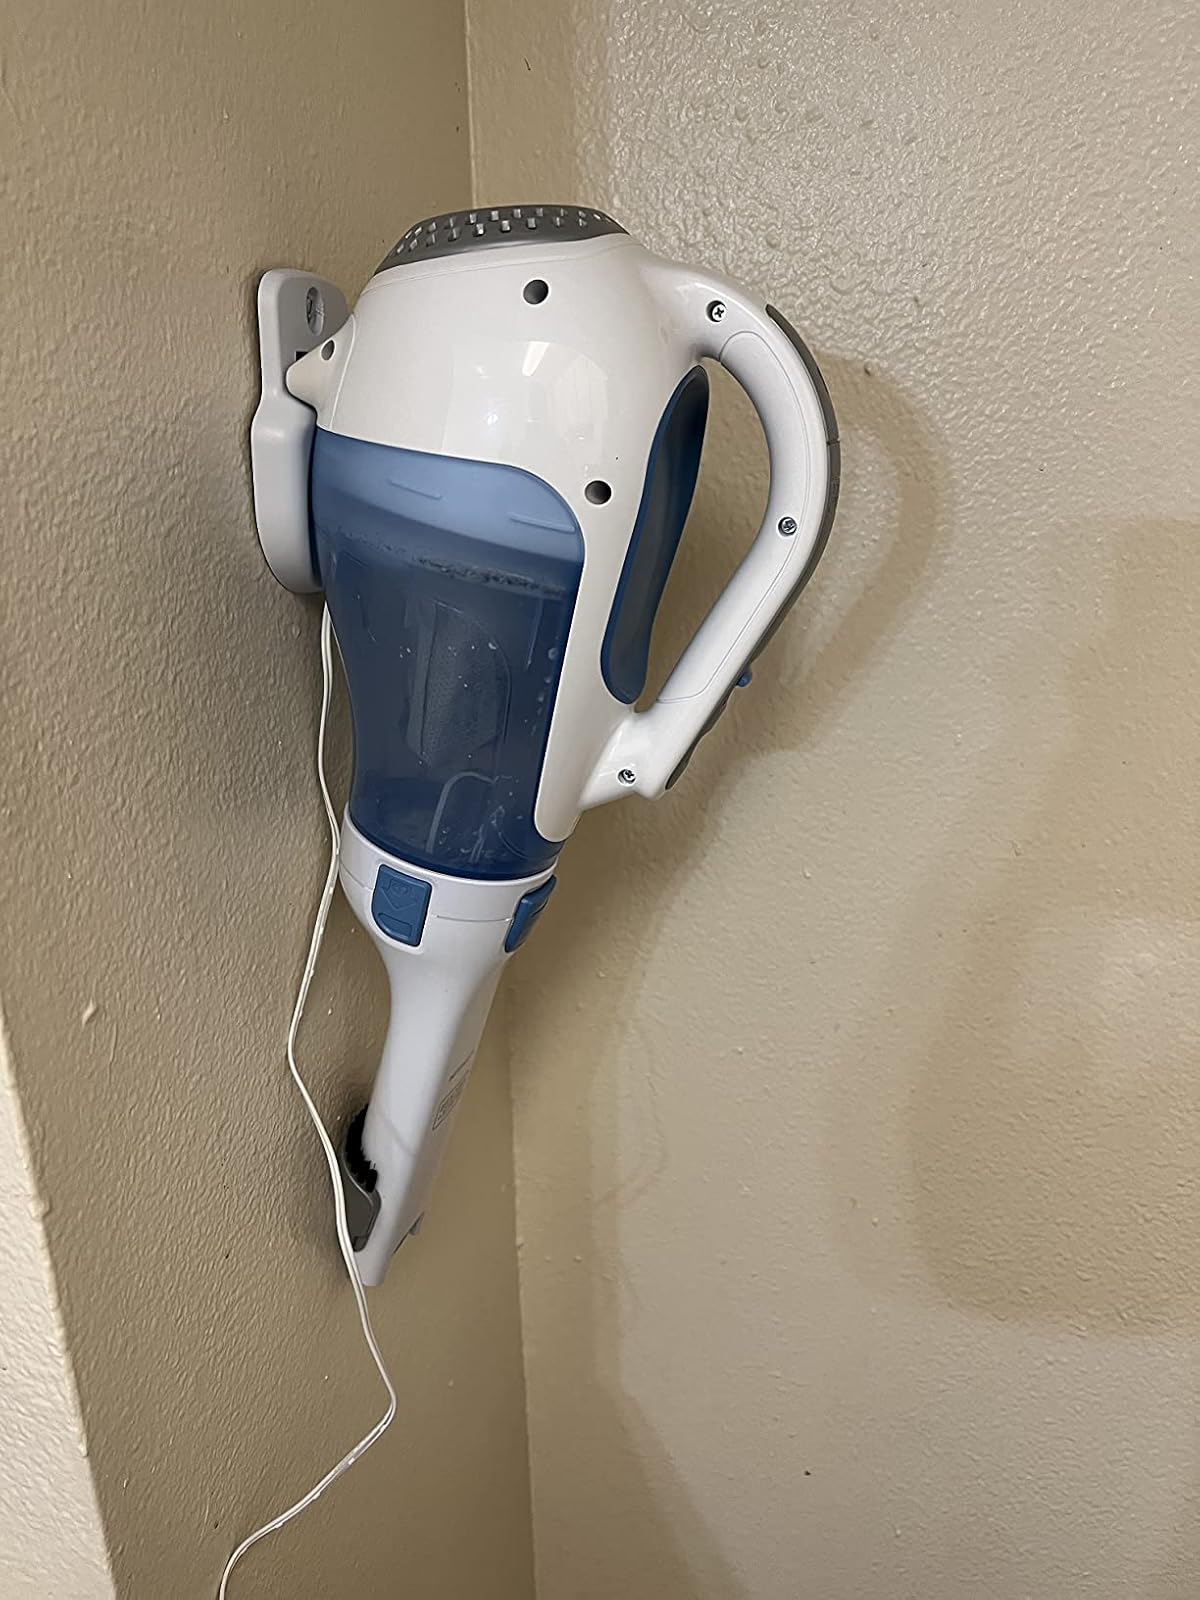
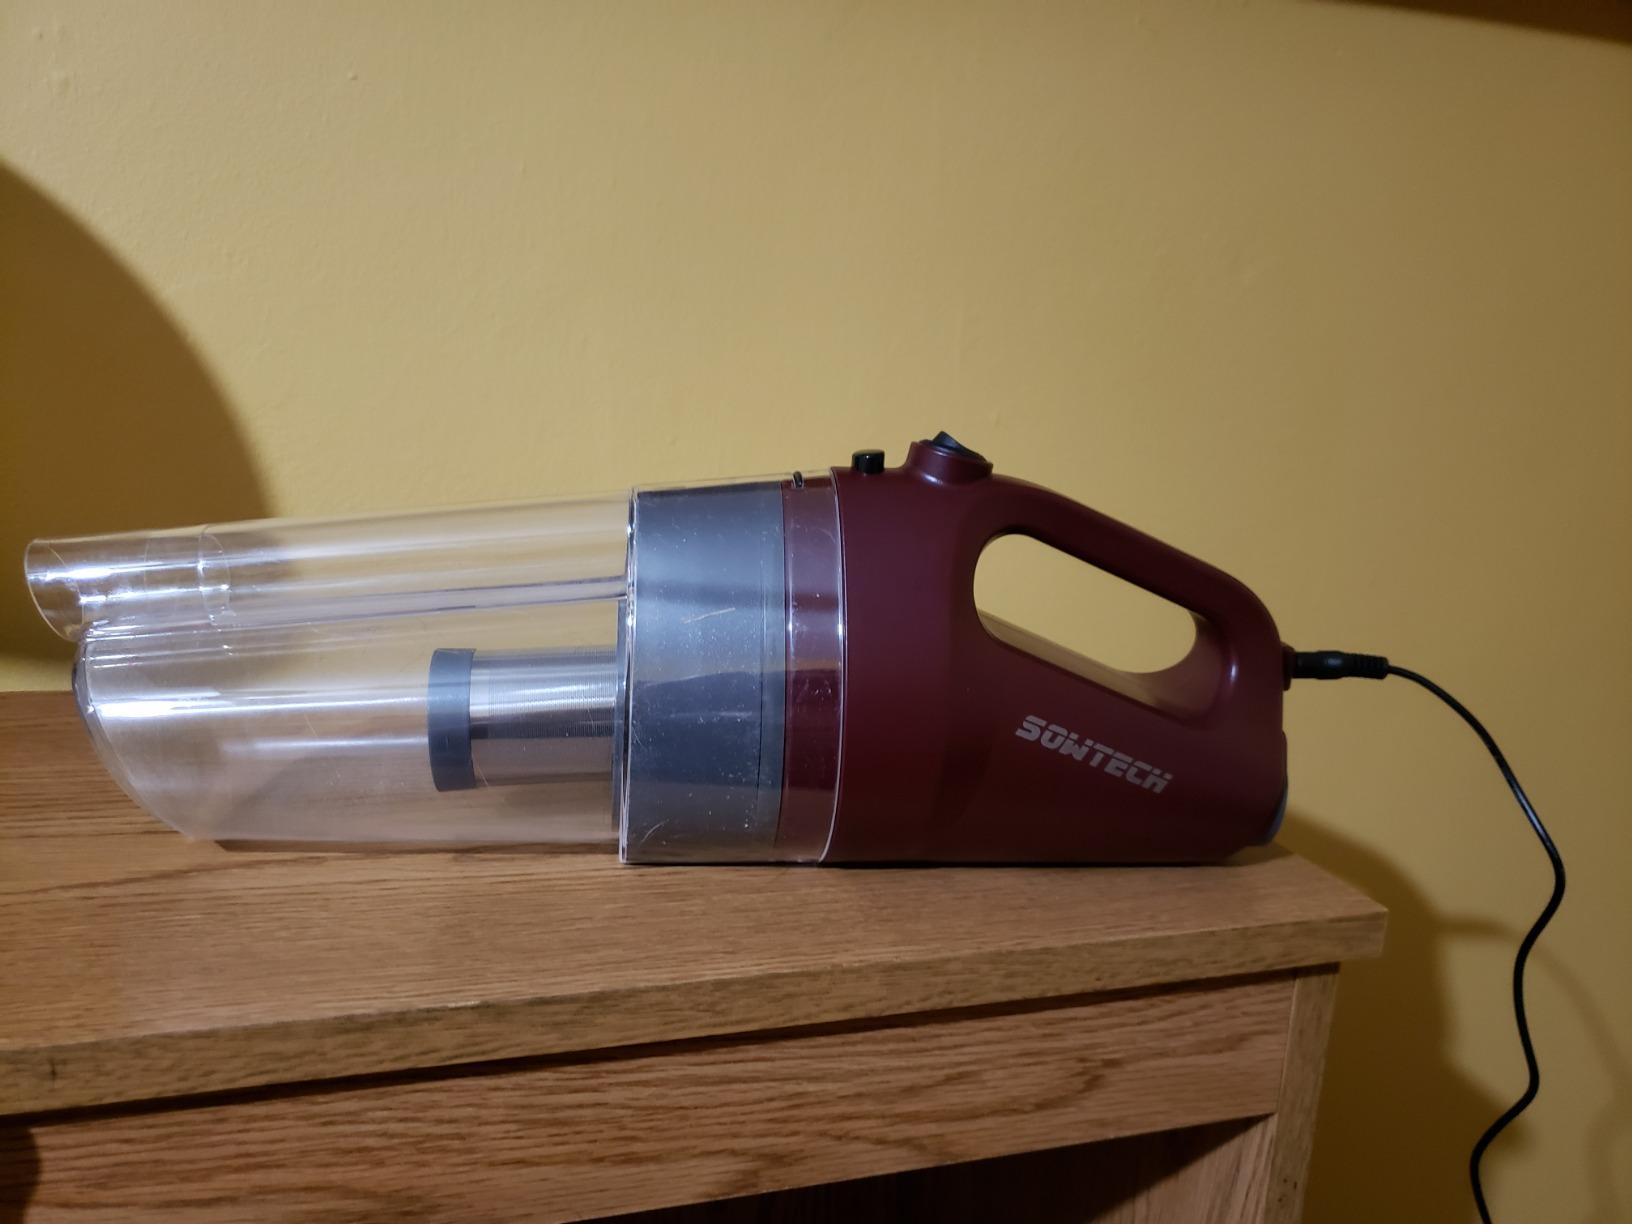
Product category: items_vacuum
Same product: no